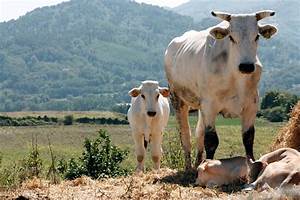
Label: cow